Damiel Dossevi

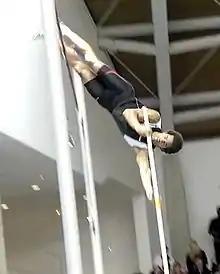
Dossevi competing in Paris in 2010

He finished fifteenth at the 2006 European Championships. He also competed at the 2005 European Indoor Championships, the 2005 World Championships and the 2007 World Championships without reaching the final.